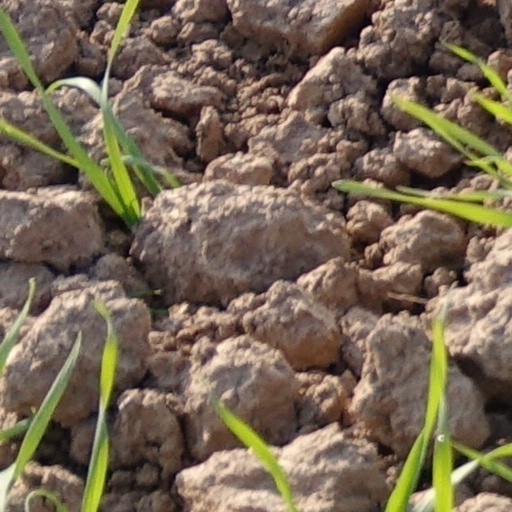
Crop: wheat